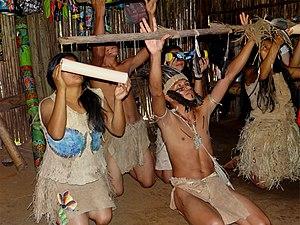
Cérémonie ""Dieu, nature et homme"", Palenque Tonjibe (village), région de Guatuso, Costa Rica."
Les Malekus sont un peuple autochtone des plaines du nord du Costa Rica, situés dans la réserve indigène de Guatuso San Rafael, province d’Alajuela.